Mir Anees

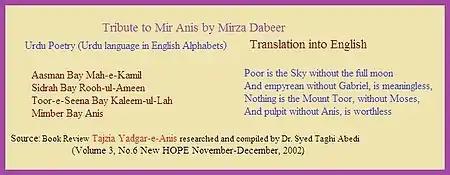
Couplet of Mirza Dabeer is the best tribute to the person who had been his lifelong rival

Dabir Academy in London organised an International Seminar on "Position of Anis and Dabir in Urdu literature" on the occasion of bicentennial birthday celebrations of Mir Anis and Mirza Dabir.